Tithonia diversifolia

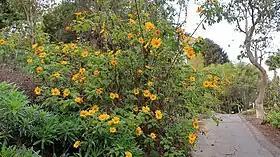
A shrub

"Tithonia diversifolia" can grow in many different environmental conditions. It has a moderate drought tolerance. It is ideally grown in areas with an annual rainfall ranging from 1000–2000 mm and a temperature of 15-31 degrees Celsius.